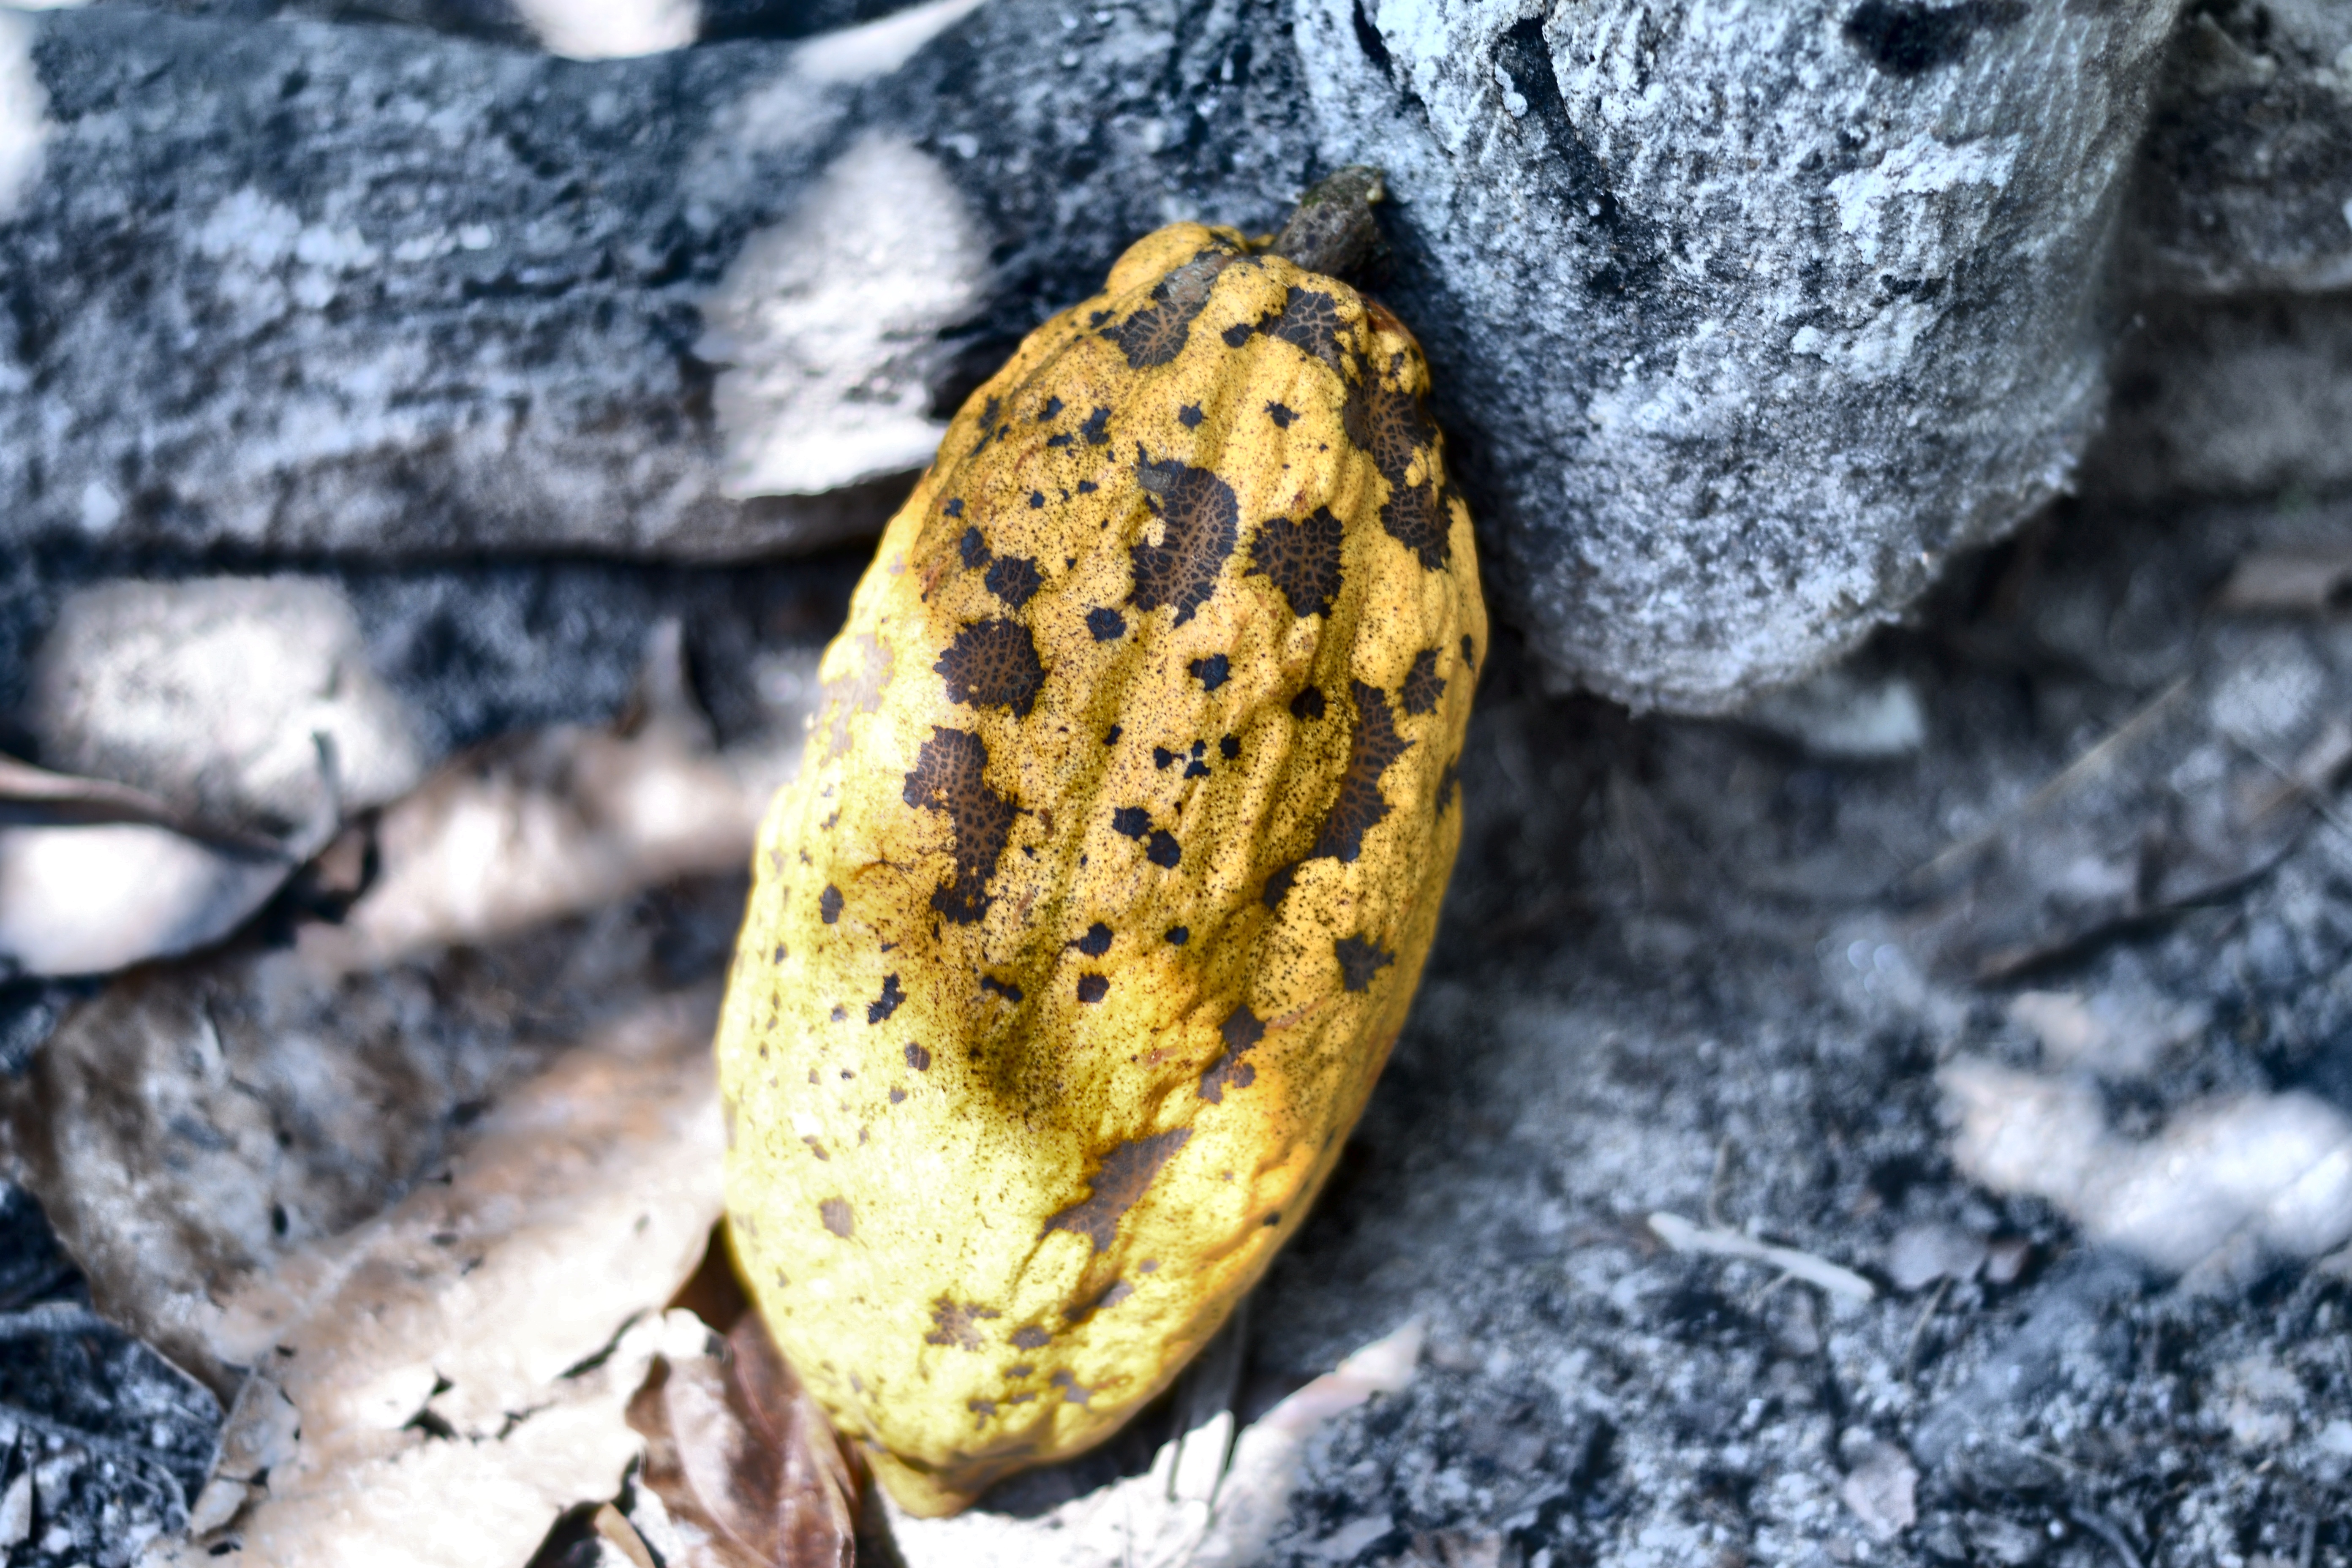
Maturity: mature
Variety: Guiana